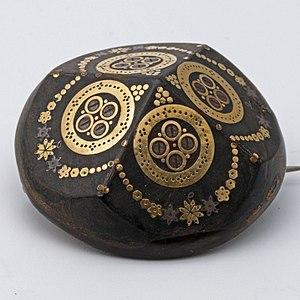
En orfèvrerie, le piqué est une technique d'incrustation d'or, généralement dans de l'écaille de tortue.